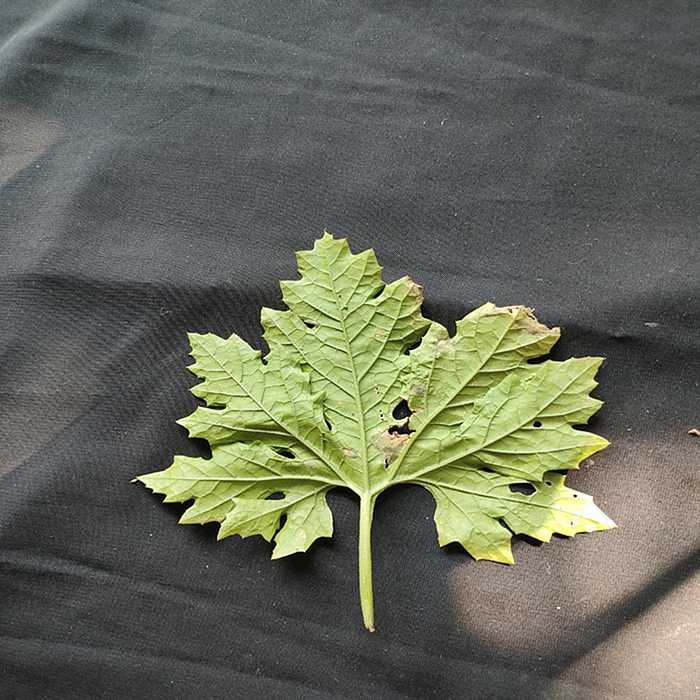
Plant: Bitter Gourd
Label: Downey mildew